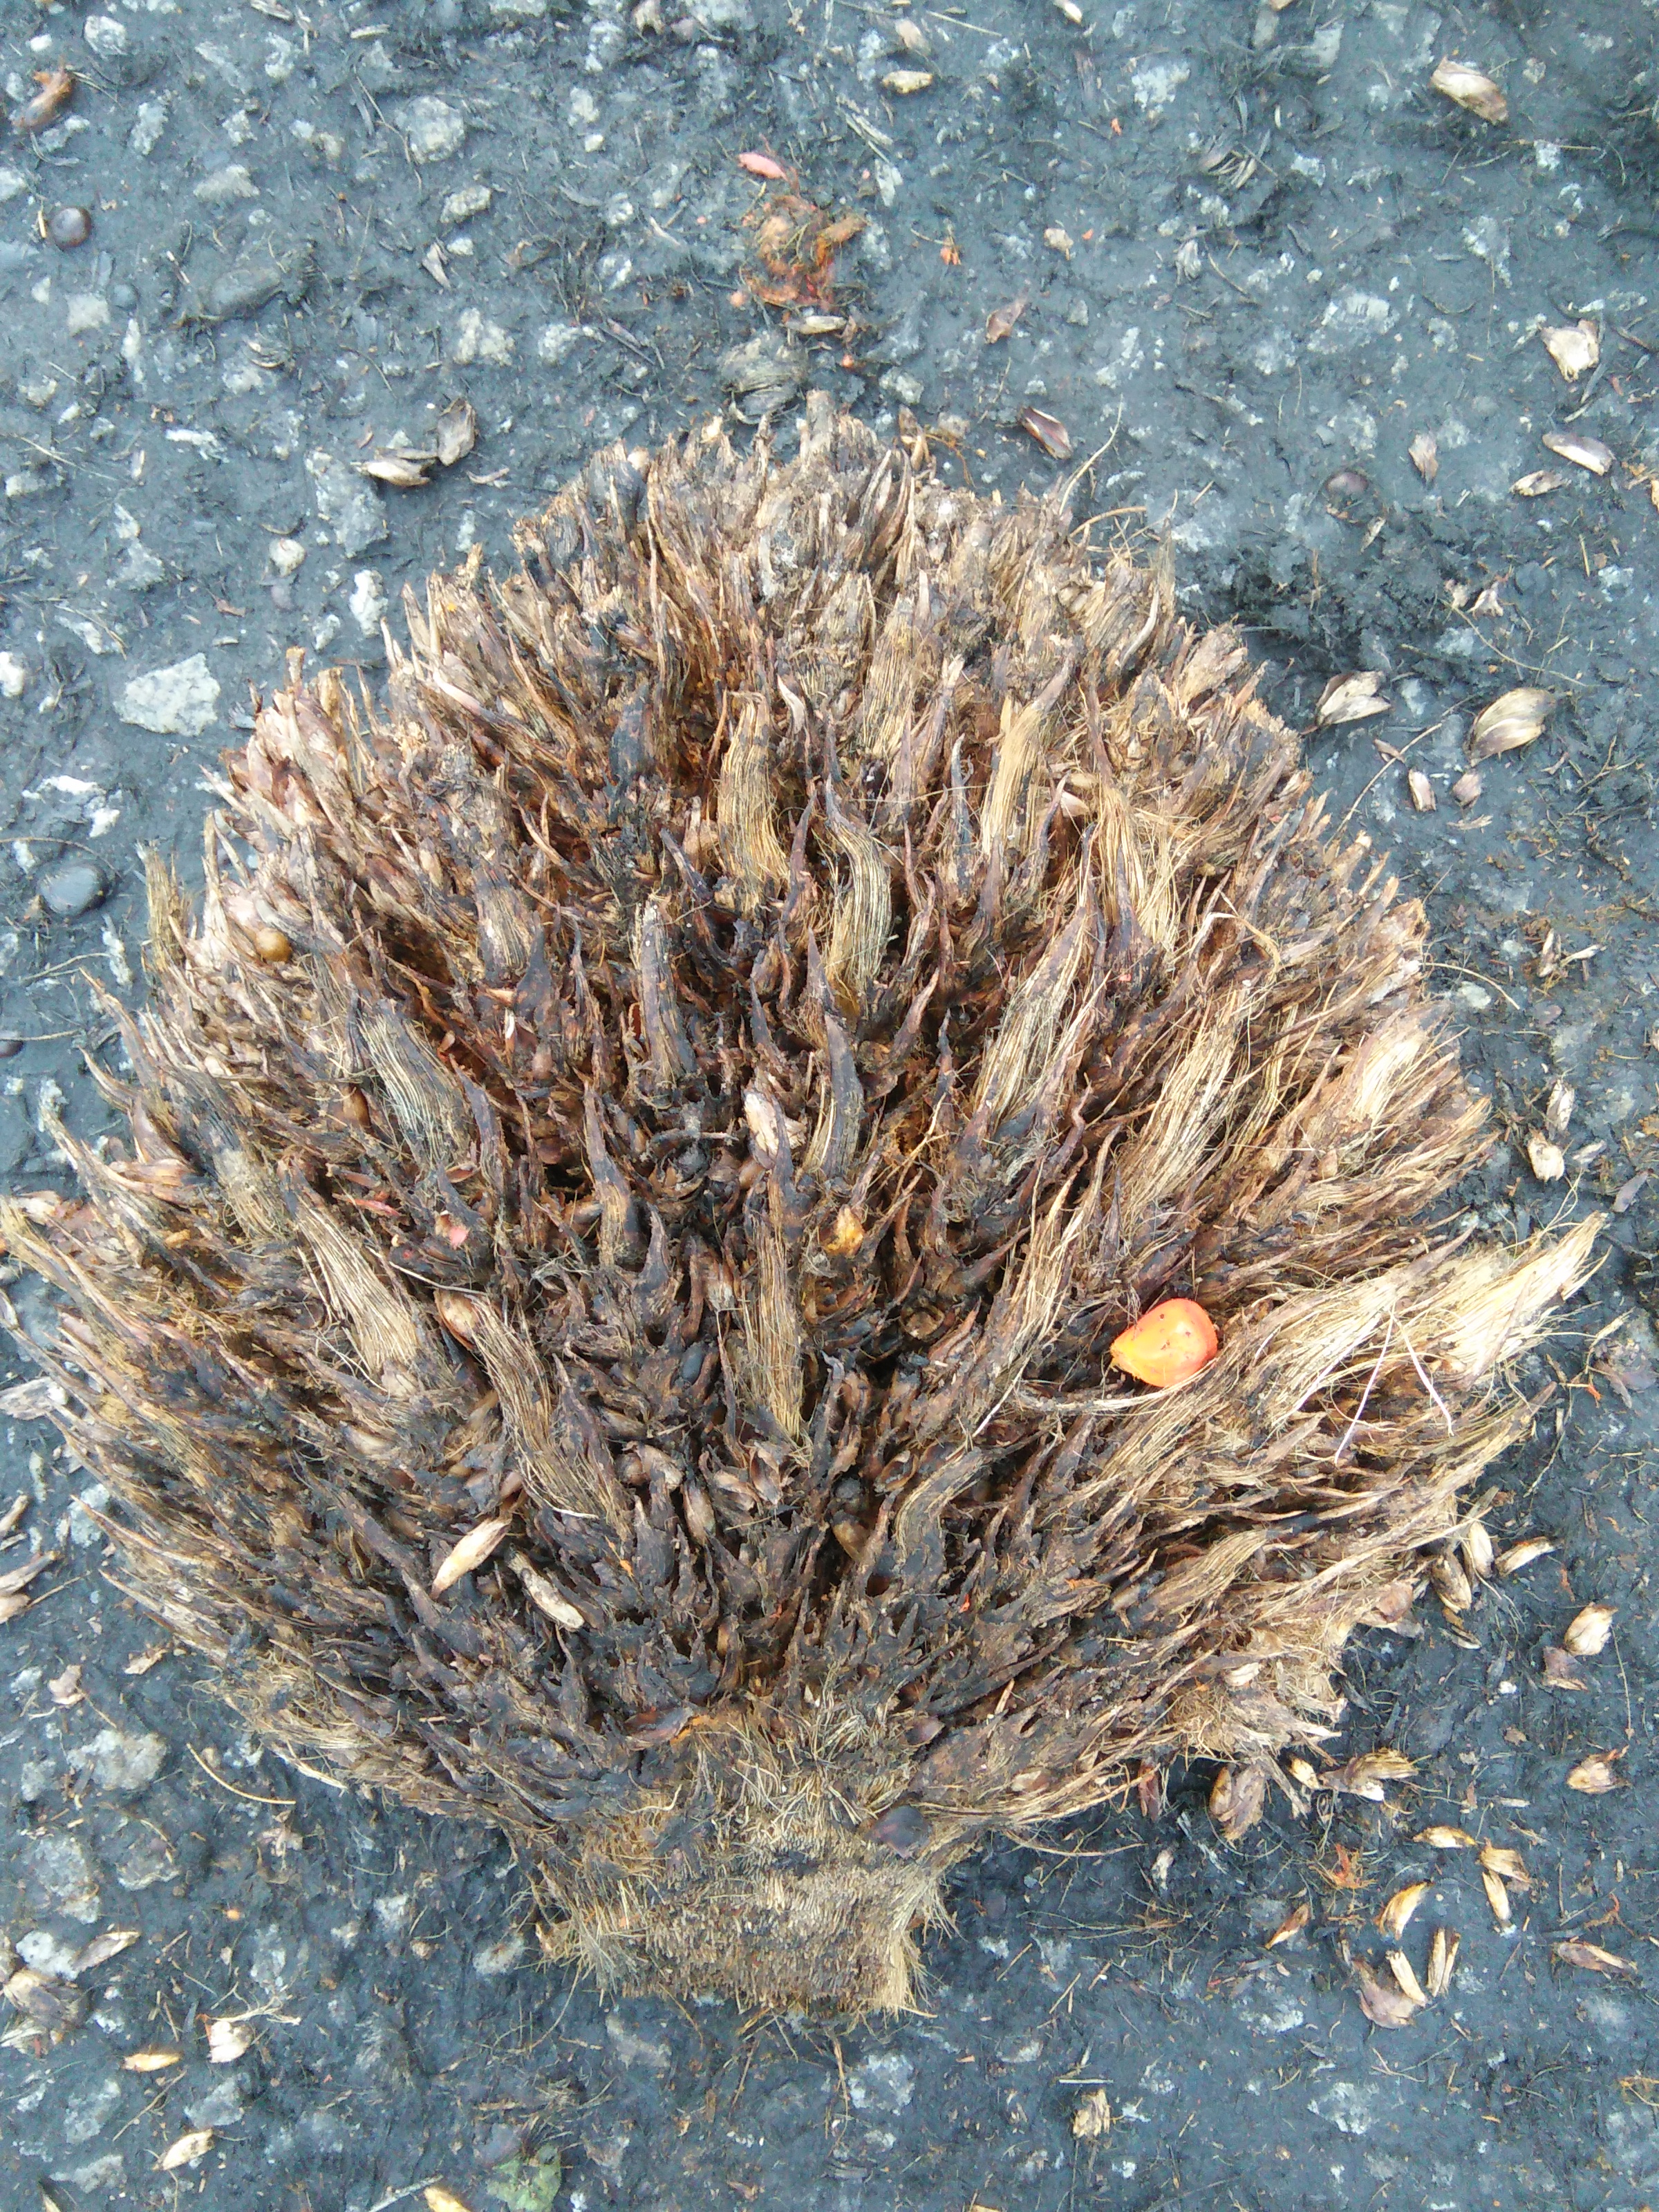
Ripeness: Empty